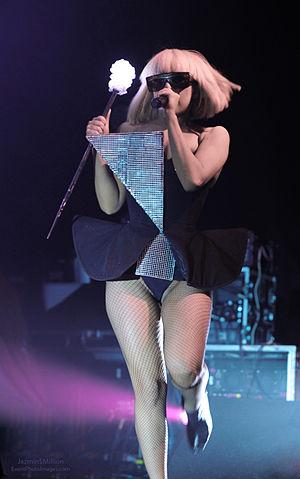
The Fame est le premier album studio de l’artiste américaine Lady Gaga. Sorti le 19 août 2008 sous le label Interscope, il est bâti par plusieurs producteurs incluant RedOne, Martin Kierszenbaum ainsi que Rob Fusari. Les chansons de l’album sont principalement inspirées par l’amour global que Gaga porte à la renommée en plus de traiter de sa vision personnelle des subtilités de la richesse et du mode de vie des célébrités. Musicalement, l’album incorpore plusieurs influences électropop et synthpop des années 1980 tout en contenant des notes dance et des crochets bien définis.
Stefani Germanotta, dite Lady Gaga, née le 28 mars 1986 dans le quartier de Manhattan, à New York, est une auteure-compositrice-interprète, actrice et danseuse américaine.